Carampangue River

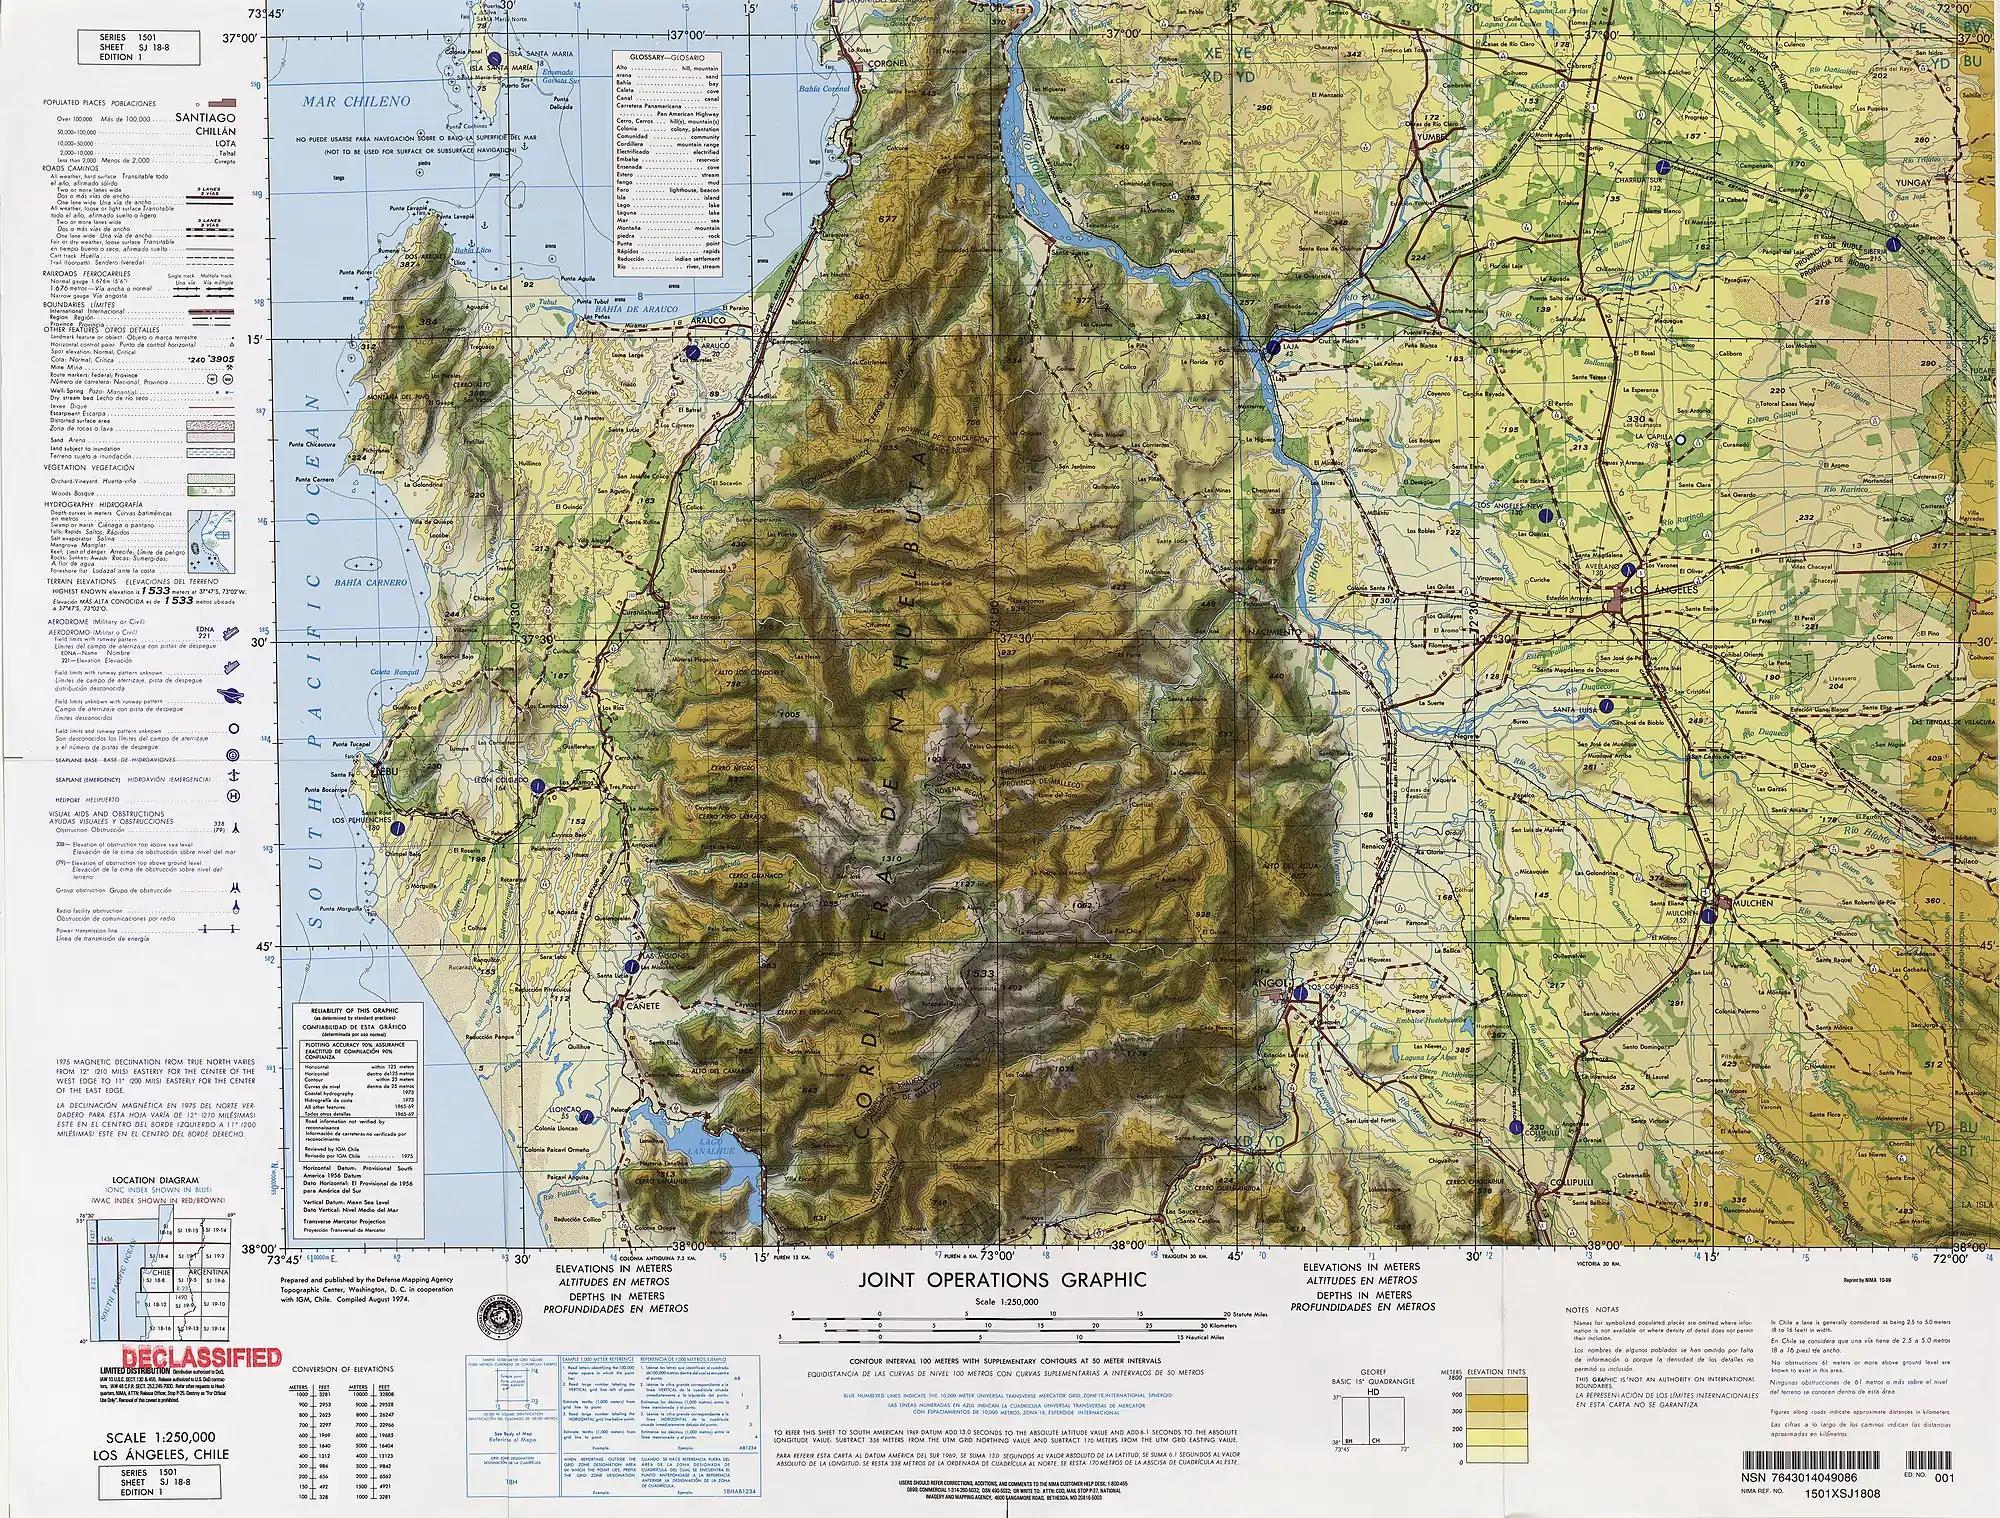
Carampangue River flows into the Arauco Bay

Carampangue River is a small river in Arauco Province, Bío Bío Region of Chile. It has its main source in the hill of la Piedra, South of the Heights of Purgatorio in the Nahuelbuta Range southwest